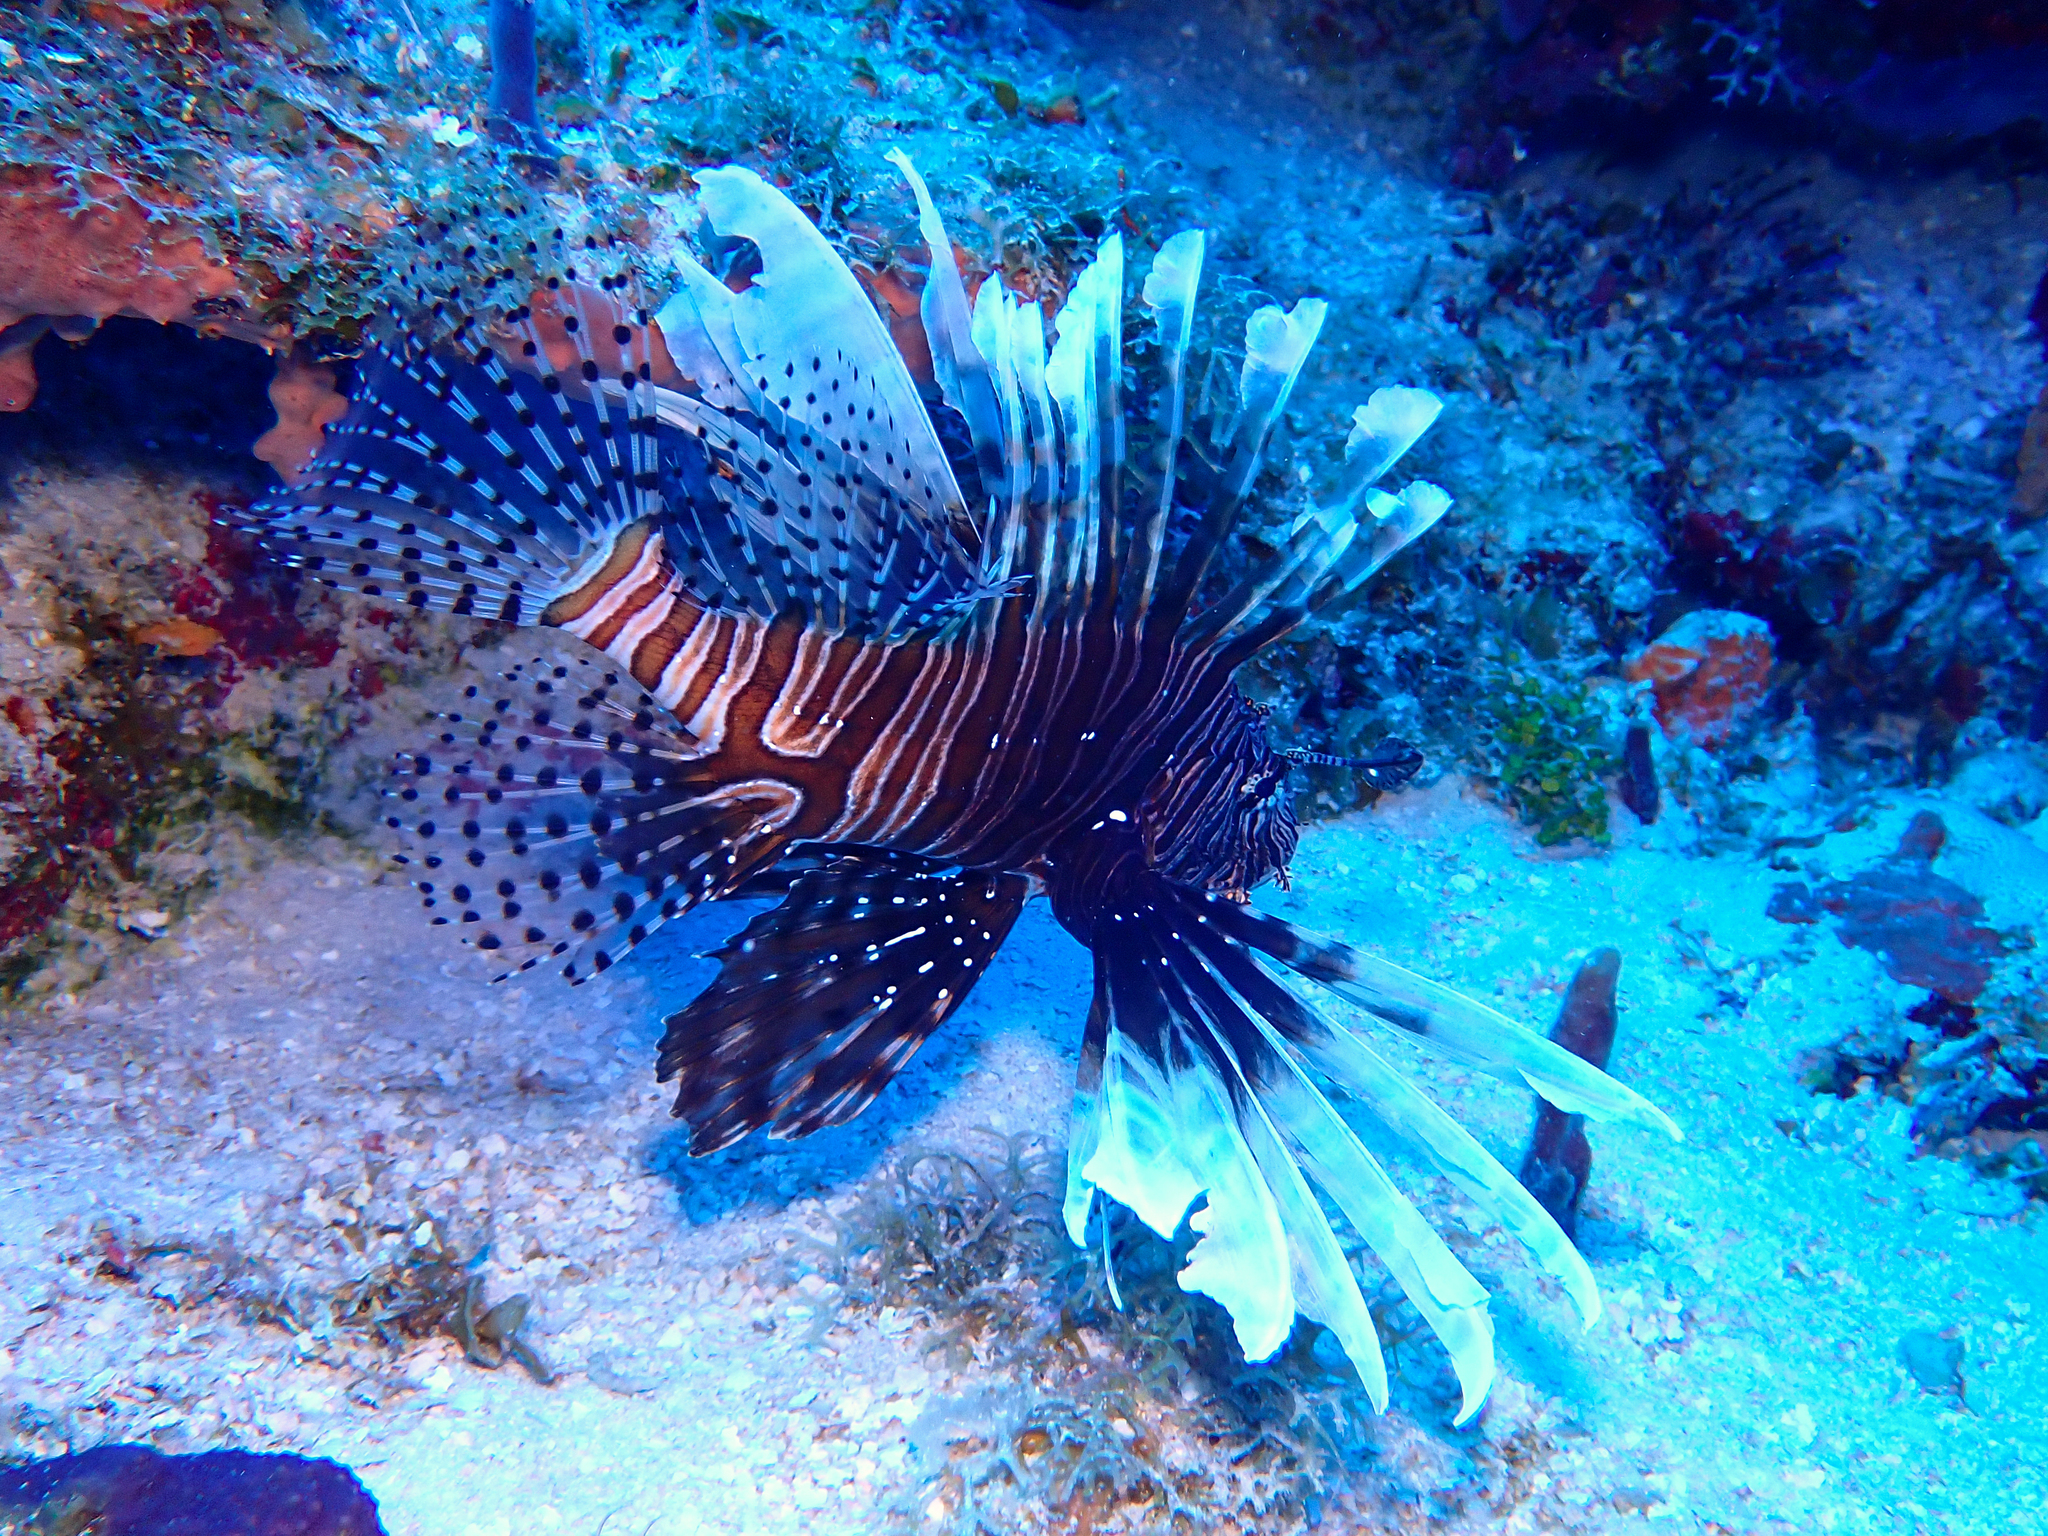
Pterois volitans (Red Lionfish)